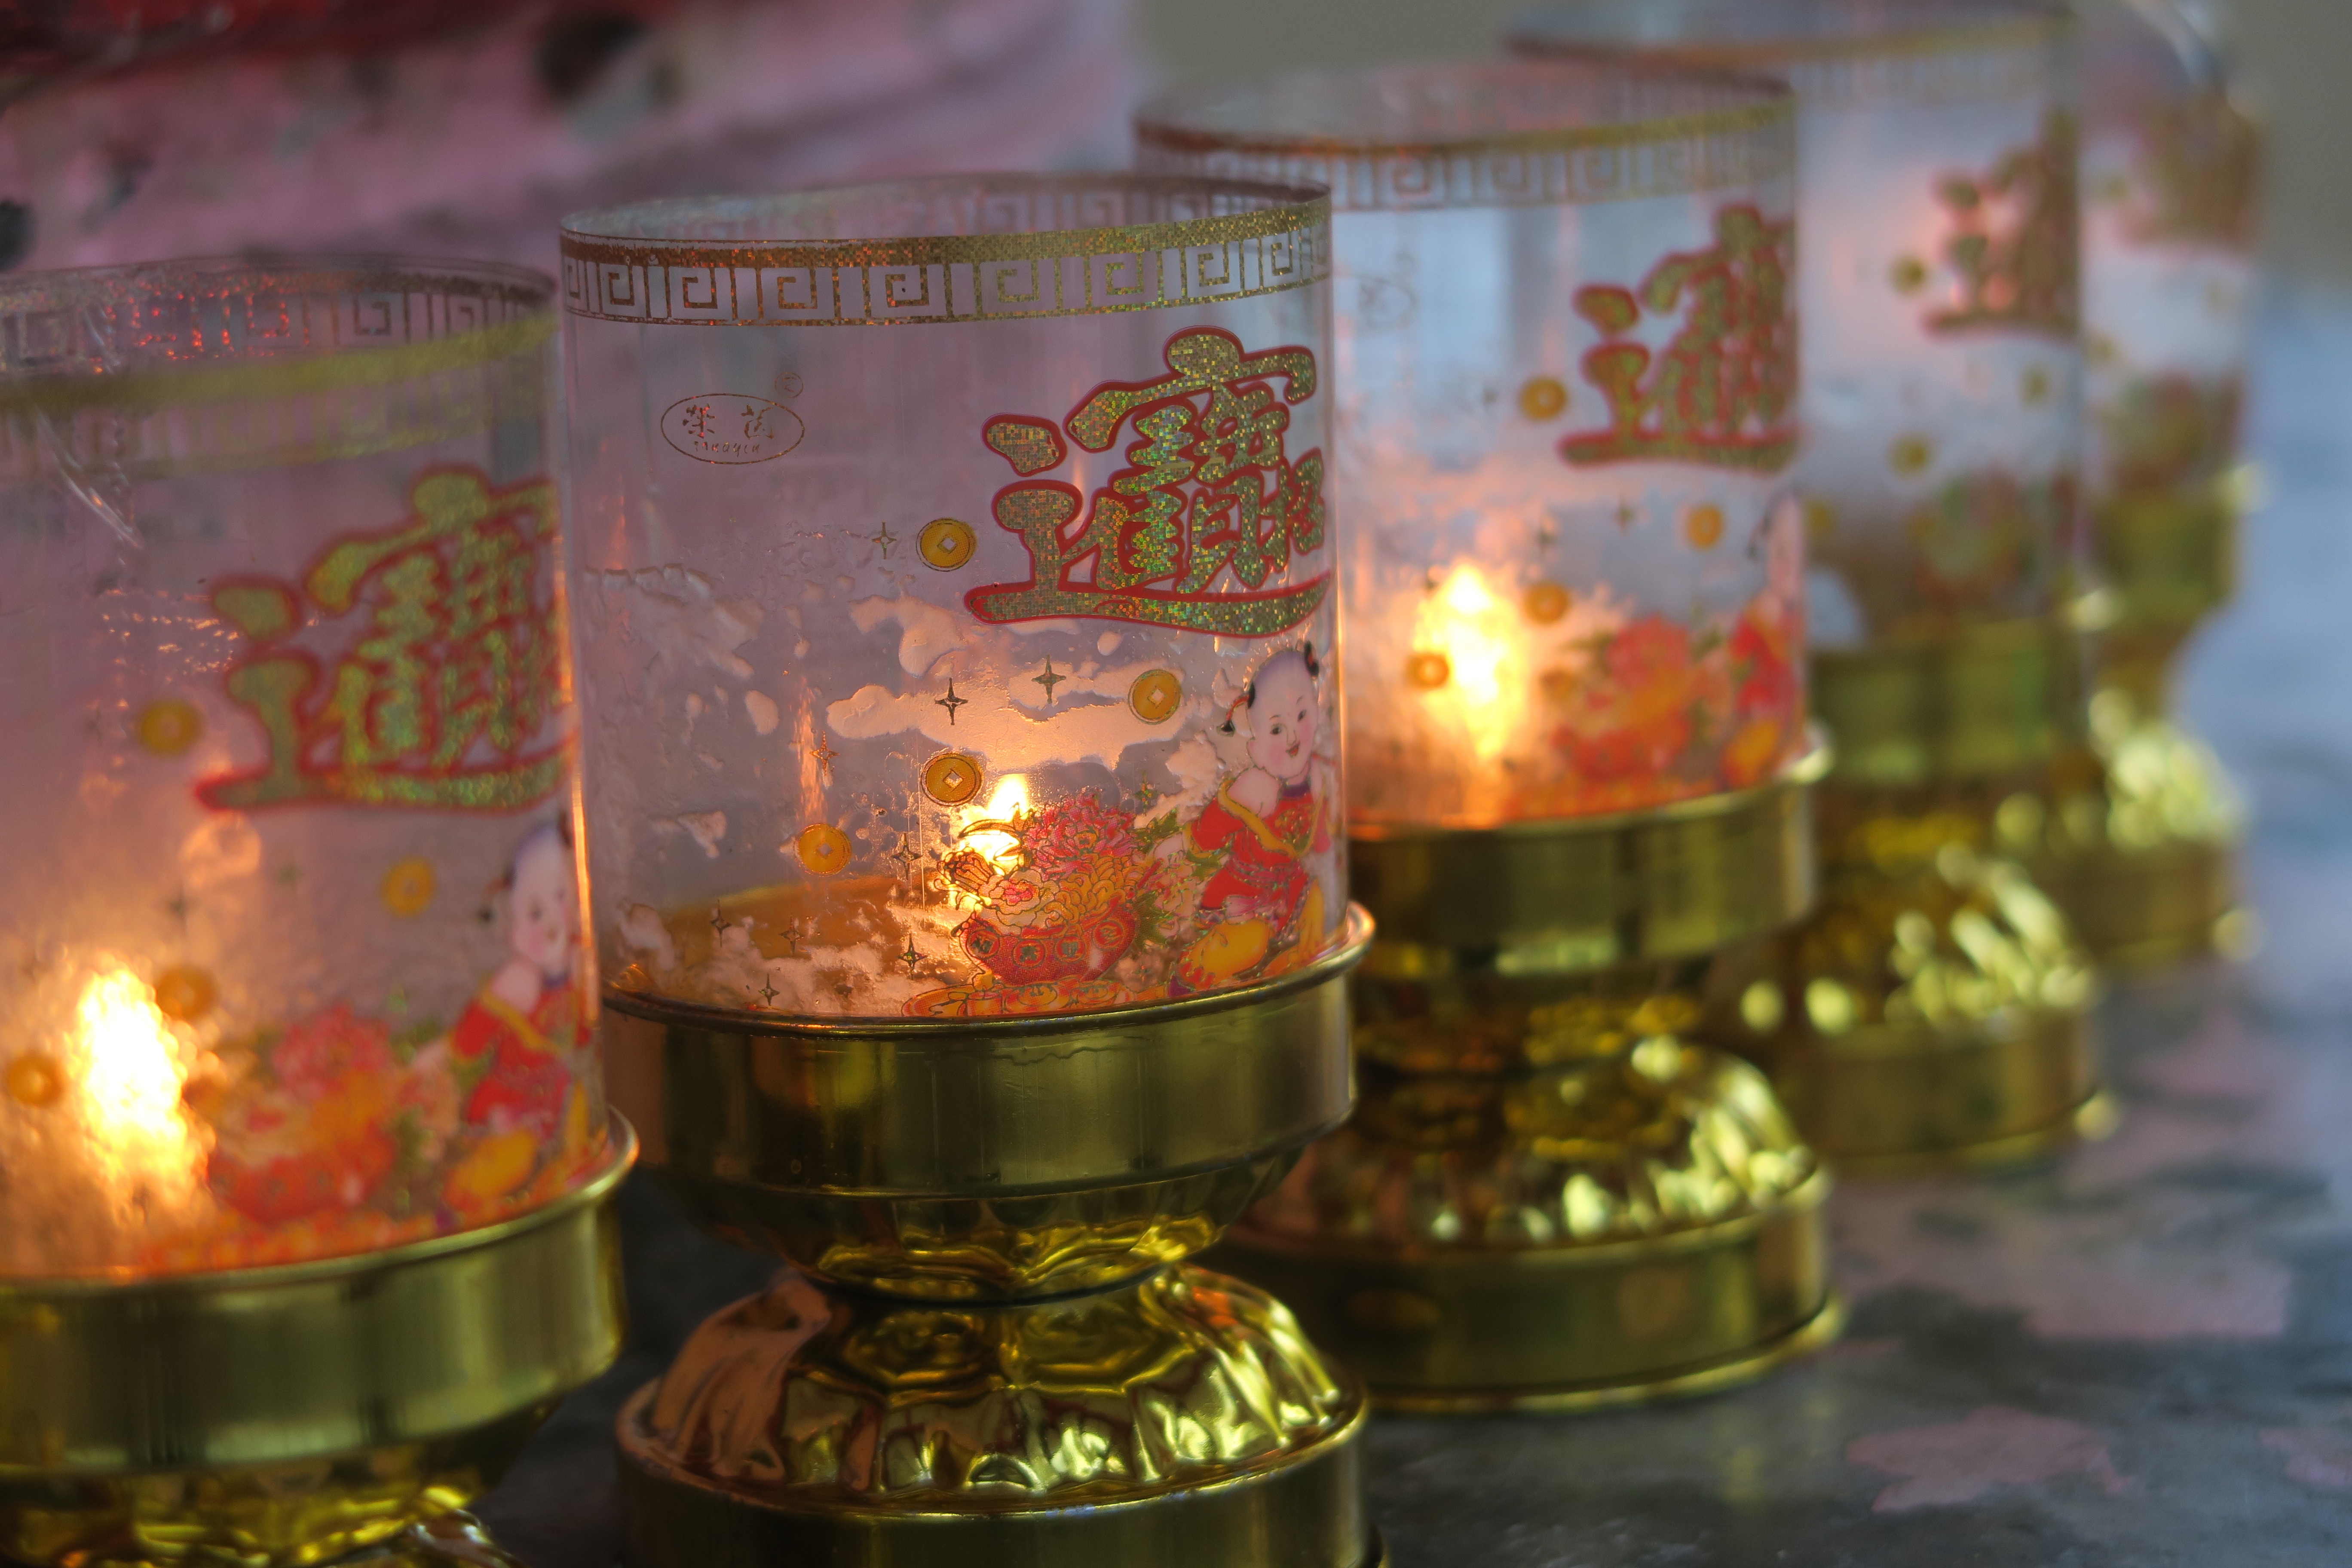
light, candle, lighting, candles, hope, chinese temple